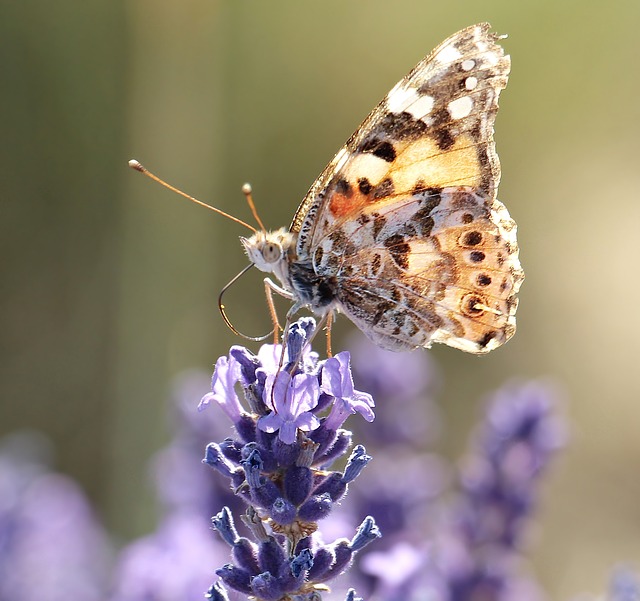
Label: butterfly